Gilles-Lambert Godecharle

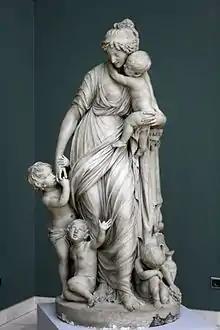
"Charity" (Royal Museums of Fine Arts of Belgium, Brussels)

Gilles-Lambert Godecharle (2 December 1750 in Brussels − 24 February 1835 in Brussels) was a Belgian sculptor, a pupil of Laurent Delvaux, "the only sculptor of international repute in Delvaux's retinue", who became one of two outstanding representatives of Neoclassicism in the Austrian Netherlands.